Human image synthesis

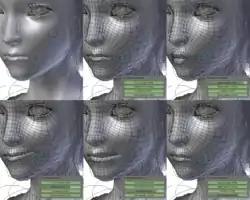
In this morph target animation system four "expressions" have been defined as deformations of the geometry of the model. Any combination of these four expressions can be used to animate the mouth shape. Similar controls can be applied to animate an entire human-like model.

Human image synthesis is technology that can be applied to make believable and even photorealistic renditions of human-likenesses, moving or still. It has effectively existed since the early 2000s. Many films using computer generated imagery have featured synthetic images of human-like characters digitally composited onto the real or other simulated film material. Towards the end of the 2010s deep learning artificial intelligence has been applied to synthesize images and video that look like humans, without need for human assistance, once the training phase has been completed, whereas the old school 7D-route required massive amounts of human work